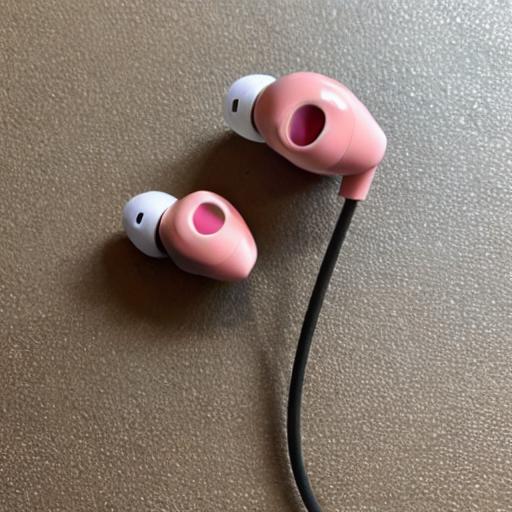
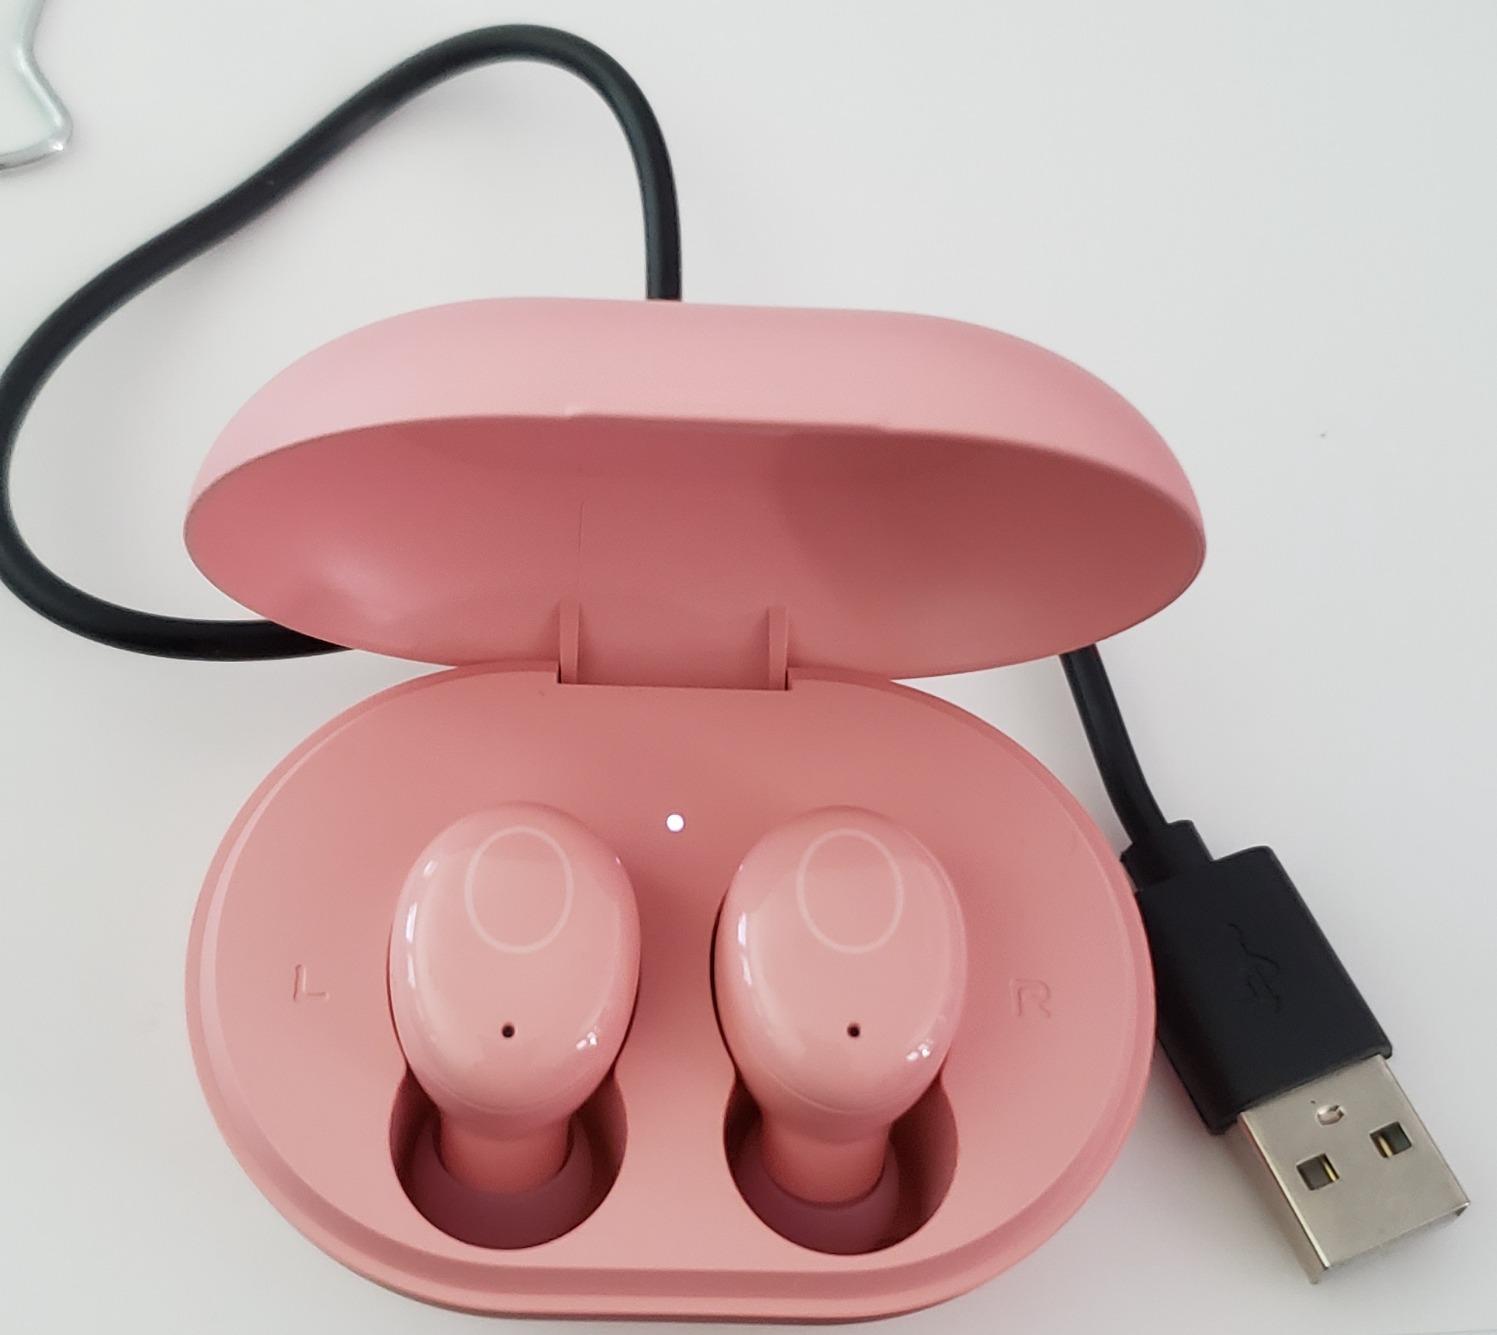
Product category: earbuds
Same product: no